Santa Cruz Looff Carousel and Roller Coaster

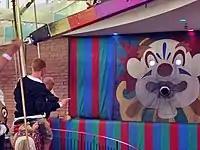
Brass ring dispenser and target on Santa Cruz Beach Boardwalk's Looff Carousel in Santa Cruz, California. The ring dispenser is visible as a mechanical arm crossing to the upper left, where a rider is grabbing the ring

The Looff Carousel is located near the Riverside Avenue entrance to the park. The carousel has 73 unique horses and two chariots or seats, and is a 'pure' carousel as all the horses were carved by one master carver. The Looff Carousel is one of six remaining intact in the United States.